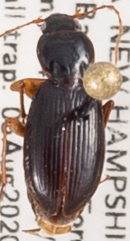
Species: Synuchus impunctatus
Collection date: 2020-08-05
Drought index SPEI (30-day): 0.016
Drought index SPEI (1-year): -0.048
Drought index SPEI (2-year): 0.594